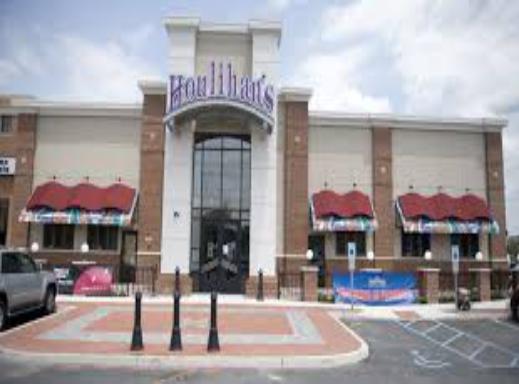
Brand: Houlihan's
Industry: Others